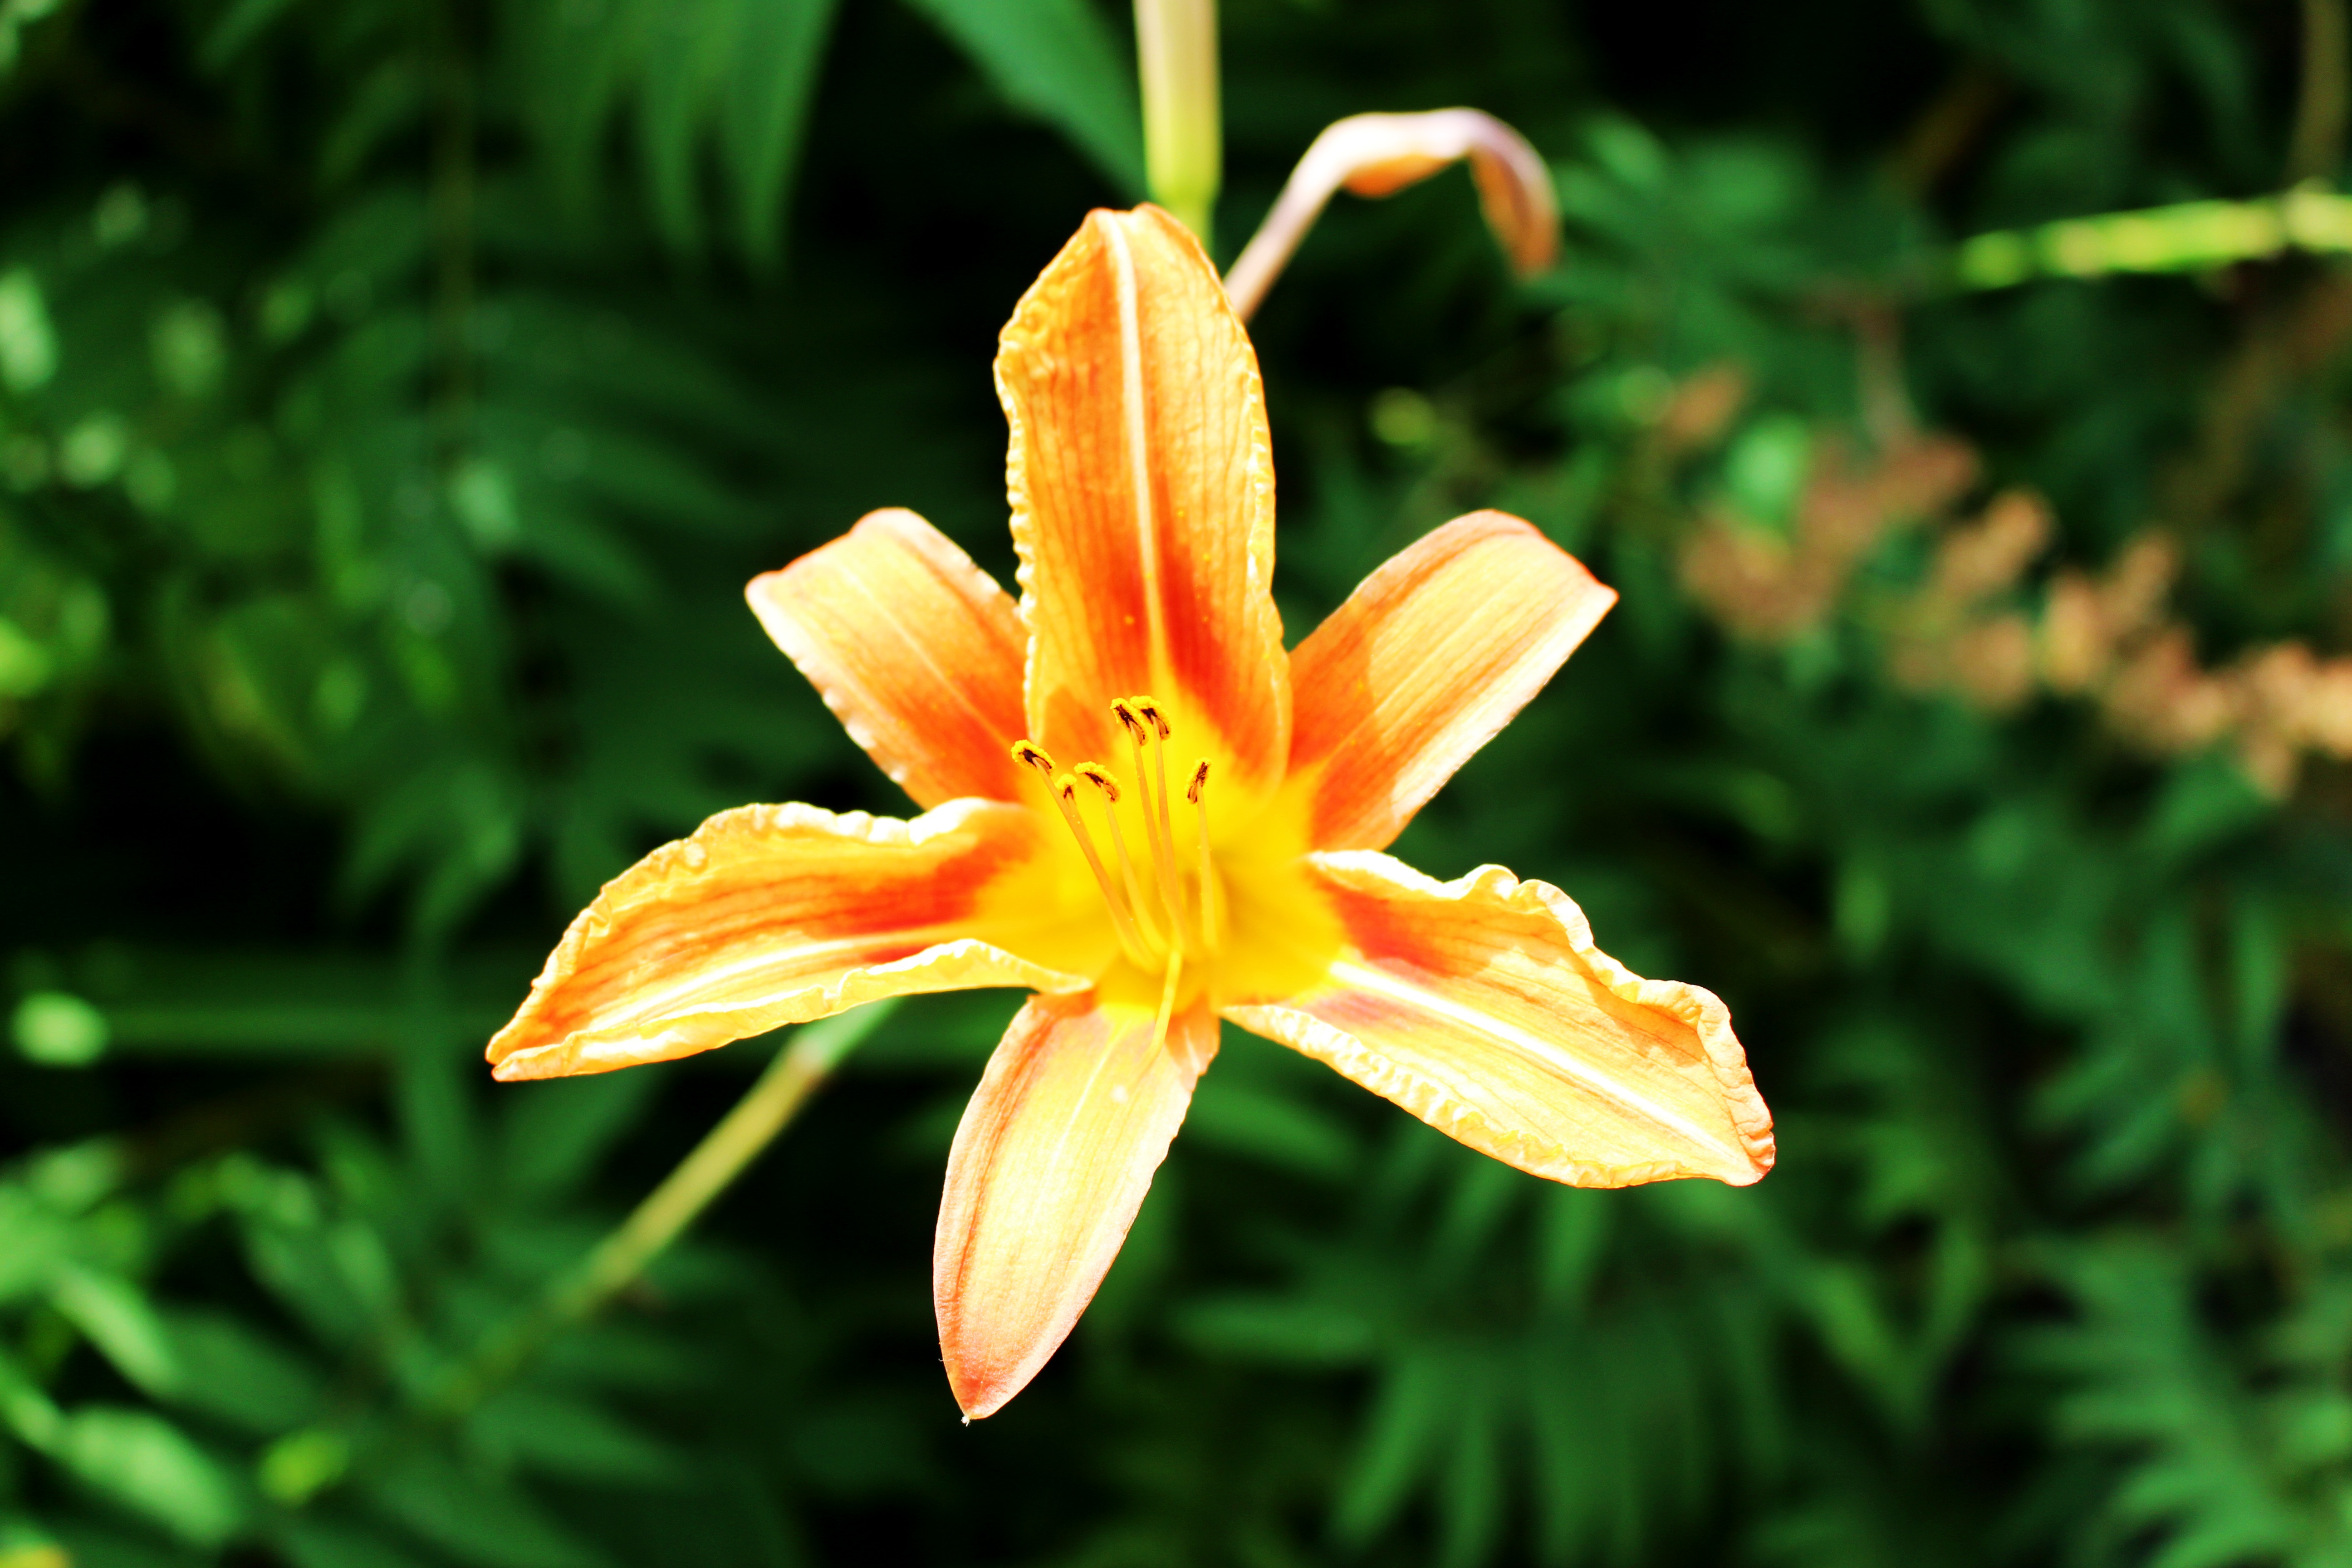
nature, plant, leaf, flower, floral, orange, botany, blooming, yellow, garden, flora, wildflower, shrub, lilies, toronto, lily, daylily, macro photography, flowering plant, orange lily, plant stem, land plant